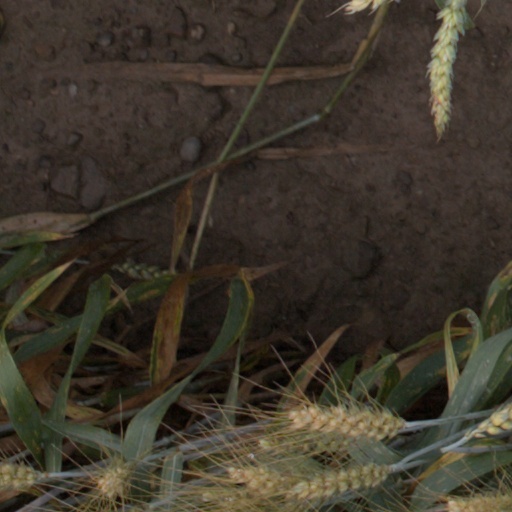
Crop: wheat